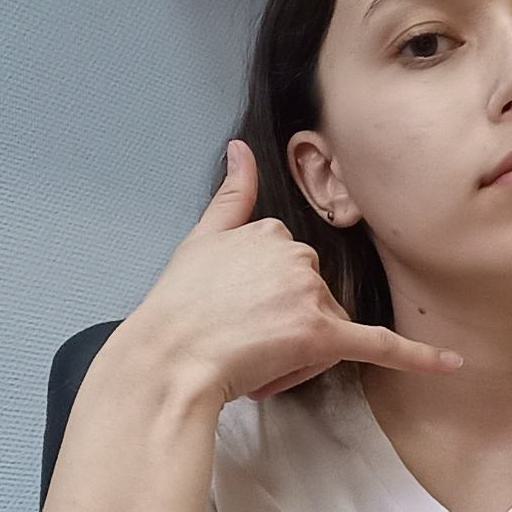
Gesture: call